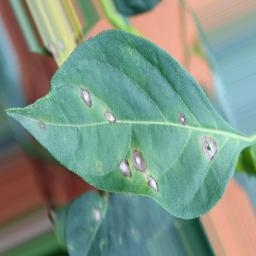
Label: cercospora